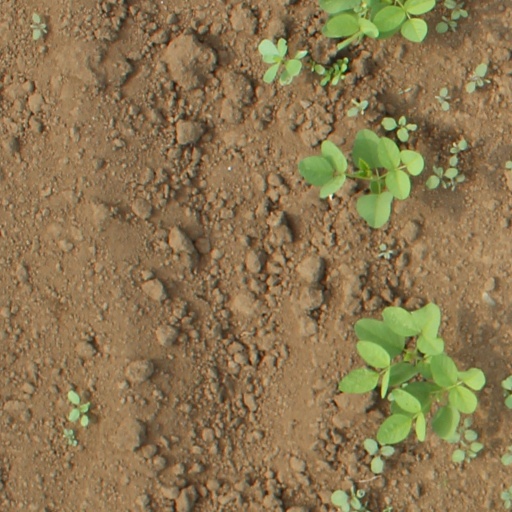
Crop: soybean